Datura stramonium

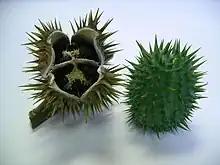
Mature (left) and immature (right) seed capsules

"Datura stramonium" is an erect, annual, freely branching herb that forms a bush tall.